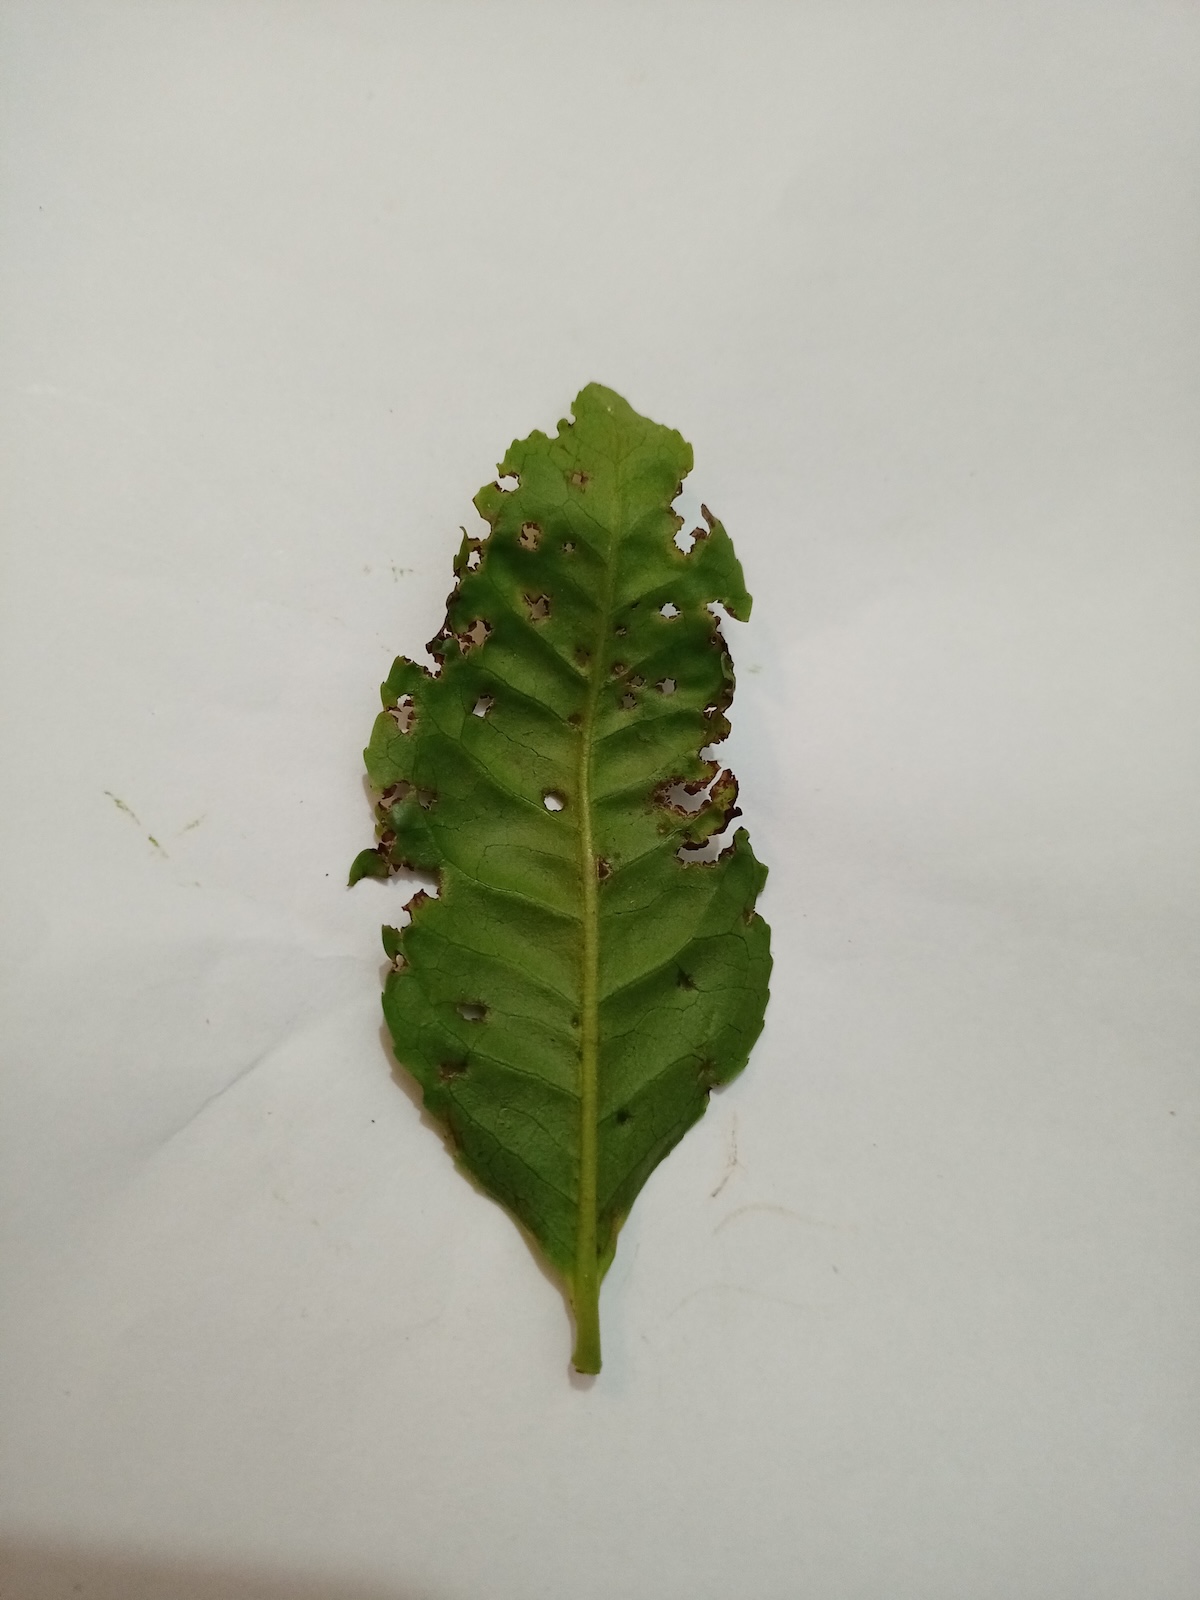
Label: Green mirid bug